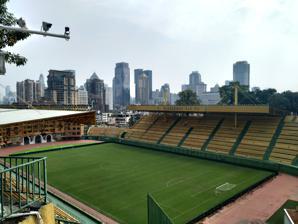
Building: Yuexiushan Stadium
Country: China
Year built: 1950
Sports stadium in Guangzhou, China Yuexiushan Stadium 越秀山体育场 Yuexiushan Stadium in 2019 Former names Yuexiu Mountain Park Sports Ground 越秀山公园运动场 Location 4 Yingyuan Road, Guangzhou , Guangdong , China Owner Guangzhou Sports Bureau Capacity 18,000 Surface Grass Construction Opened 1950 Renovated 1956, 1977, 1980, 1987, 1997, 2004, 2010, 2012, 2014, 2016, 2024 Tenants Guangzhou (1993–1997, 2001–2010, 2023) Guangzhou City (2011–2022) Guangdong GZ-Power (2023) The Yuexiushan Stadium ( simplified Chinese : 越秀山体育场 ; traditional Chinese : 越秀山體育場 ; Jyutping : Jyut⁶sau³saan¹ Tai²juk⁶coeng⁴ ) is a multi-purpose stadium in Guangzhou , Guangdong , China, named after its location at the foot of Yuexiu Hill . It is currently mostly used for football matches and also sometimes for athletics. It is located on 4 Yingyuan Road. The stadium is owned by the Guangzhou Sports Bureau. The original stadium at the same location opened before 1926. In 1950, it was completely rebuilt with a capacity for 35,000 people. However, following renovation and the installation of fixed seating in 2012, the capacity is now 18,000. The stadium is best reached by taking Guangzhou Metro Line 2 to Sun Yat-Sen Memorial Hall Station . History Yut Sau Shan Public Stadium in the early 1930s Yuexiushan Stadium in 2009, preparing for the 2010 Asian Games . In the Qing dynasty , it was originally the location of the ammunition depot. When the Republic era came, Chen Jiongming planned to turn the area into a sports venue. The playground opened before 1926, and had muddy ground and few facilities. In 1950, the new government renovated the field as a sports stadium and arena for civic celebrations. As the home stadium of first the Guangzhou city side and later the Guangdong provincial side, Yuexiushan hosted a large number of friendly and international matches in the late 1950s and early 1960s, including against Algeria, Sweden and Soviet champions Spartak Moscow . After the end of the Cultural Revolution , visiting sides included the West German Olympic Team. Yuexiushan was also the venue for Guangzhou's National Day celebrations, although an event to mark the 40th anniversary of the Russian October Revolution ended in disaster when 33 people were killed in a crush. The Yuexiushan Stadium hosted the inaugural Guangdong-Hong Kong Cup match in early 1979, which Guangdong won 1–0. By the late 1980s, Yuexiushan was no longer the premier ground in Guangzhou with the opening of the new Tianhe Stadium . However, Guangzhou continued to play their regular fixtures at Yuexiushan and finished second in the National Championship in 1992 and 1994, helped by an unbeaten record of 21 games at Yuexiushan. Yuexiushan has undergone multiple renovations since the late 1990s which have seen player facilities in the entrance tower at the city end of the ground improved and a roof, electronic scoreboard and fixed plastic seating installed for spectators. Following their promotion to the Chinese Super League (CSL), original tenants Guangzhou Evergrande moved out of the Yuexiushan Stadium, and relocated to the Tianhe Stadium ahead of the 2011 season. Another Guangzhou-based club, Guangzhou R&F , moved to the venue instead and played their first home game at Yuexiushan in the summer of 2011. The team was promoted to the CSL at the end of the season. Following R&F's third-place finish in 2014, Yuexiushan hosted four AFC Champions League games under floodlights in 2015. Yuexiushan was renovated over the winter of 2016–17. The pitch was relayed, VIP facilities improved and the whole stadium painted blue (the colour of tenants Guangzhou R&F). The first match at the refurbished stadium was held on 28 April 2017 when R&F were defeated 3–1 by Guizhou Hengfeng in the CSL. Yuexiushan was later repainted in gold and green after Guangzhou R&F suffered a poor run of form. The decision was reportedly made on Feng Shui principles. Notable events October 1976: Guangdong 0–2 Australia. Australia were the first international side to tour China after Mao Zedong 's death. May 1978: Yuexiushan hosted Guangdong vs. West Bromwich Albion friendly match. 25 December 2010: Super Show 3 Tour – The South Korean K-pop group Super Junior held a concert to a sold-out crowd of 30,000 people at the stadium. 17 March 2012: Yuexiushan hosted the first Canton Derby as Guangzhou R&F beat reigning league champions and former Yuexiushan tenants Guangzhou Evergrande , 2–0. Spring 2015: Yuexiushan hosted AFC Champions League football as Guangzhou R&F played in the group stages. The club came through two qualifying rounds after finishing third in the Chinese Super League in 2014. References